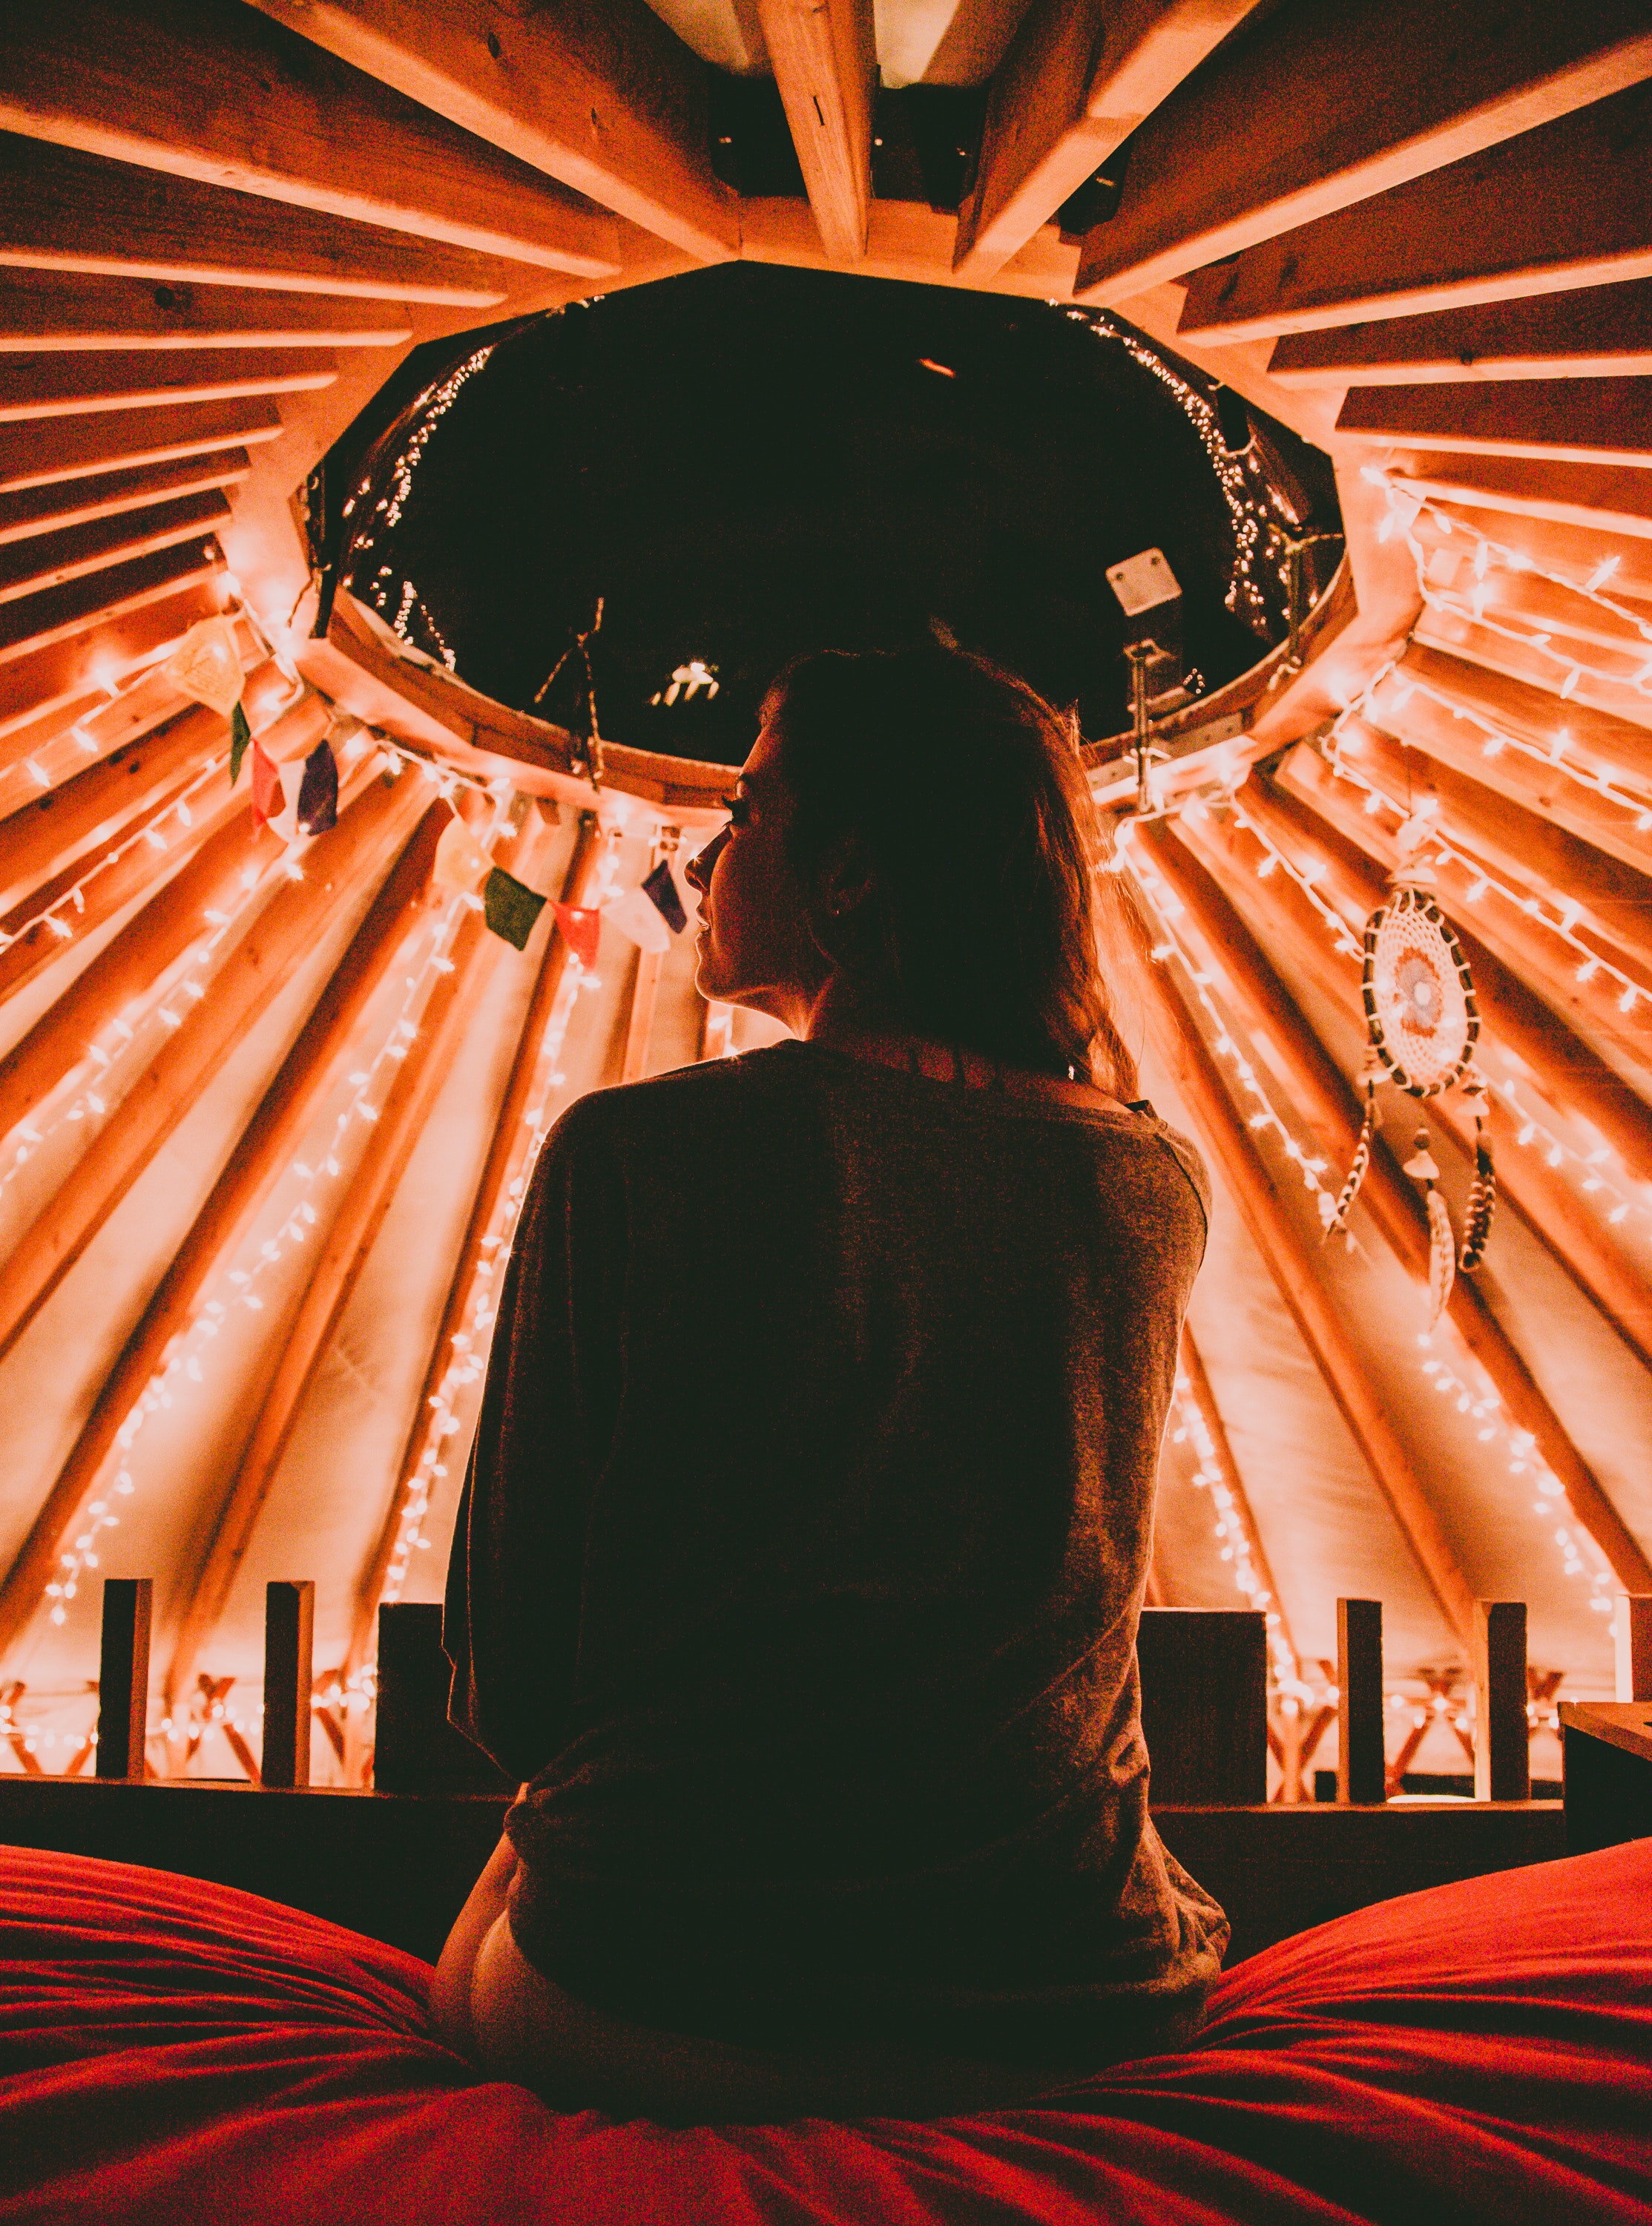
orange, light, architecture